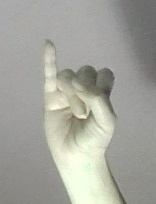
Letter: meem